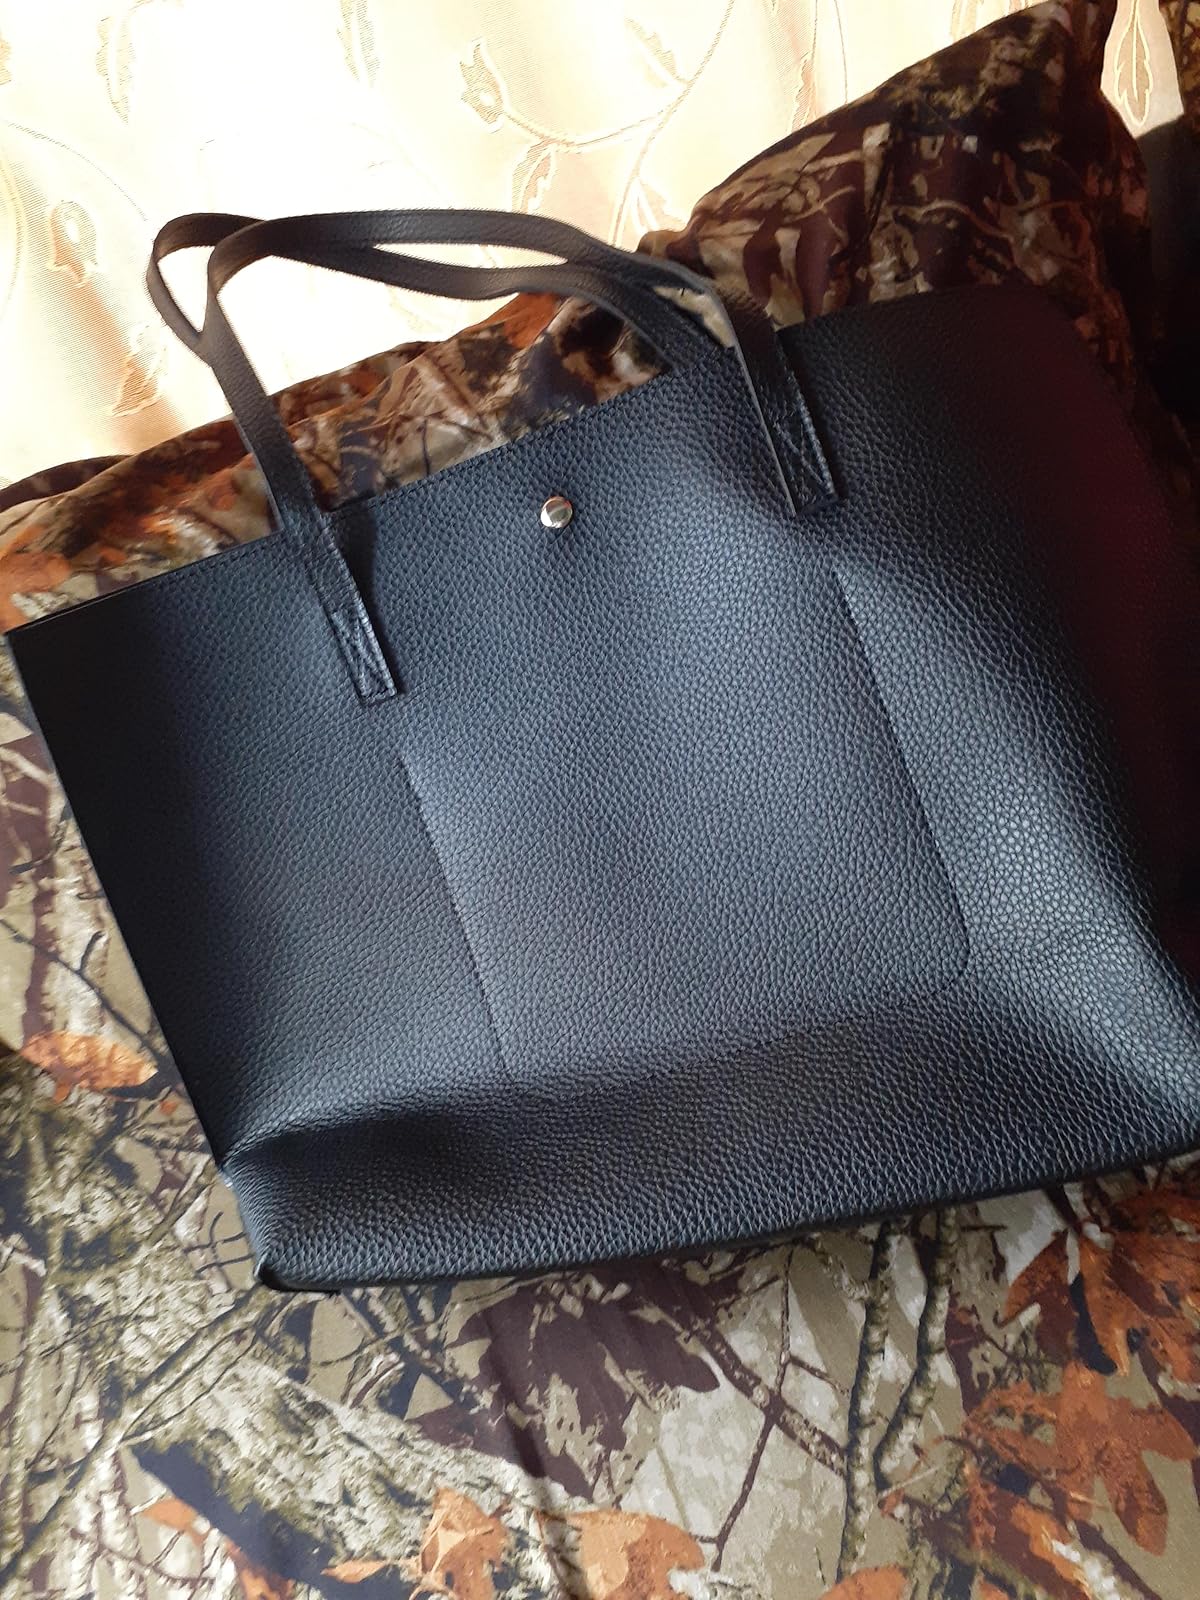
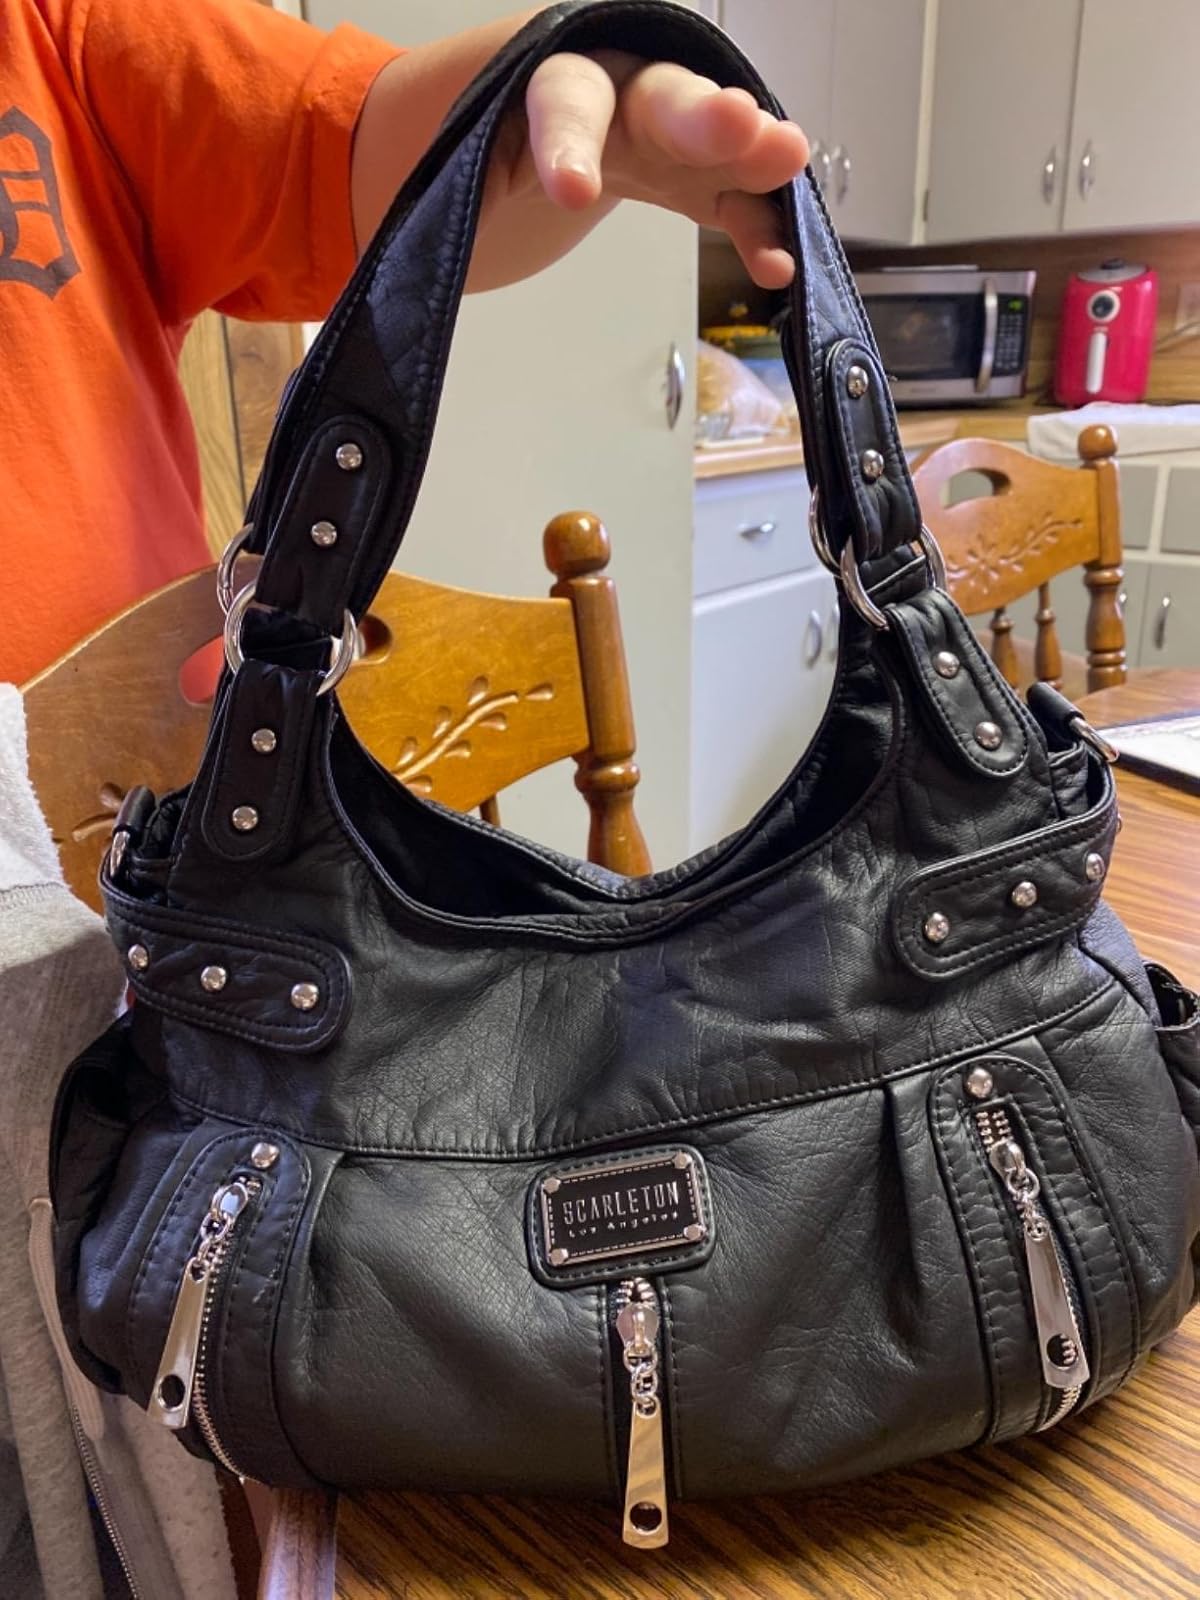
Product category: accessories_handbag
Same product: no